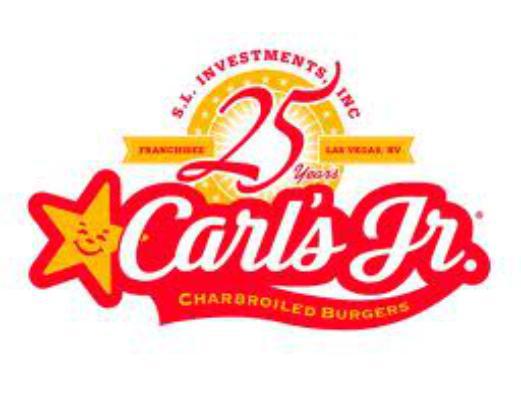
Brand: Carl's Jr
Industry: Food